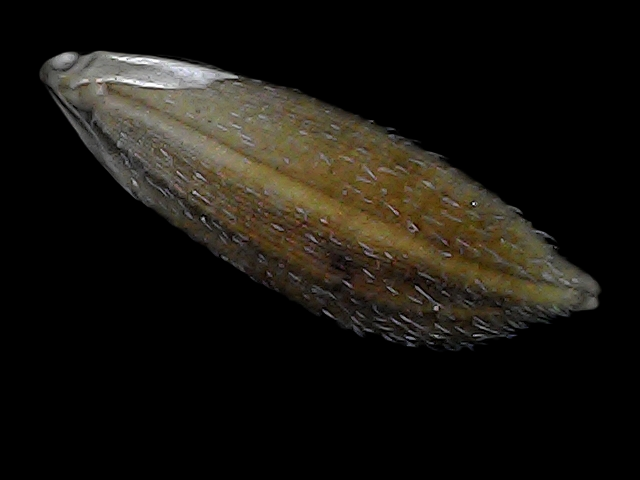
Rice variety: Bd91